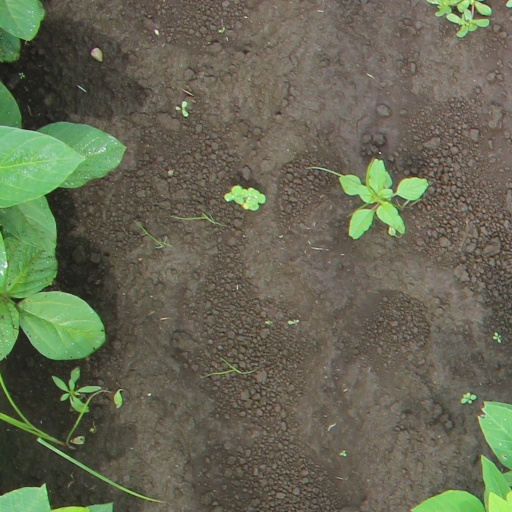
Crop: soybean